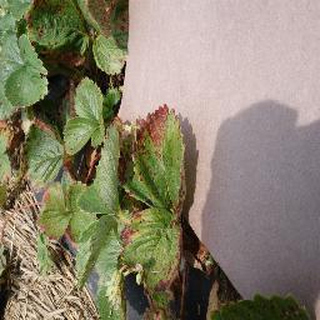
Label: strawberry_leaf_scorch